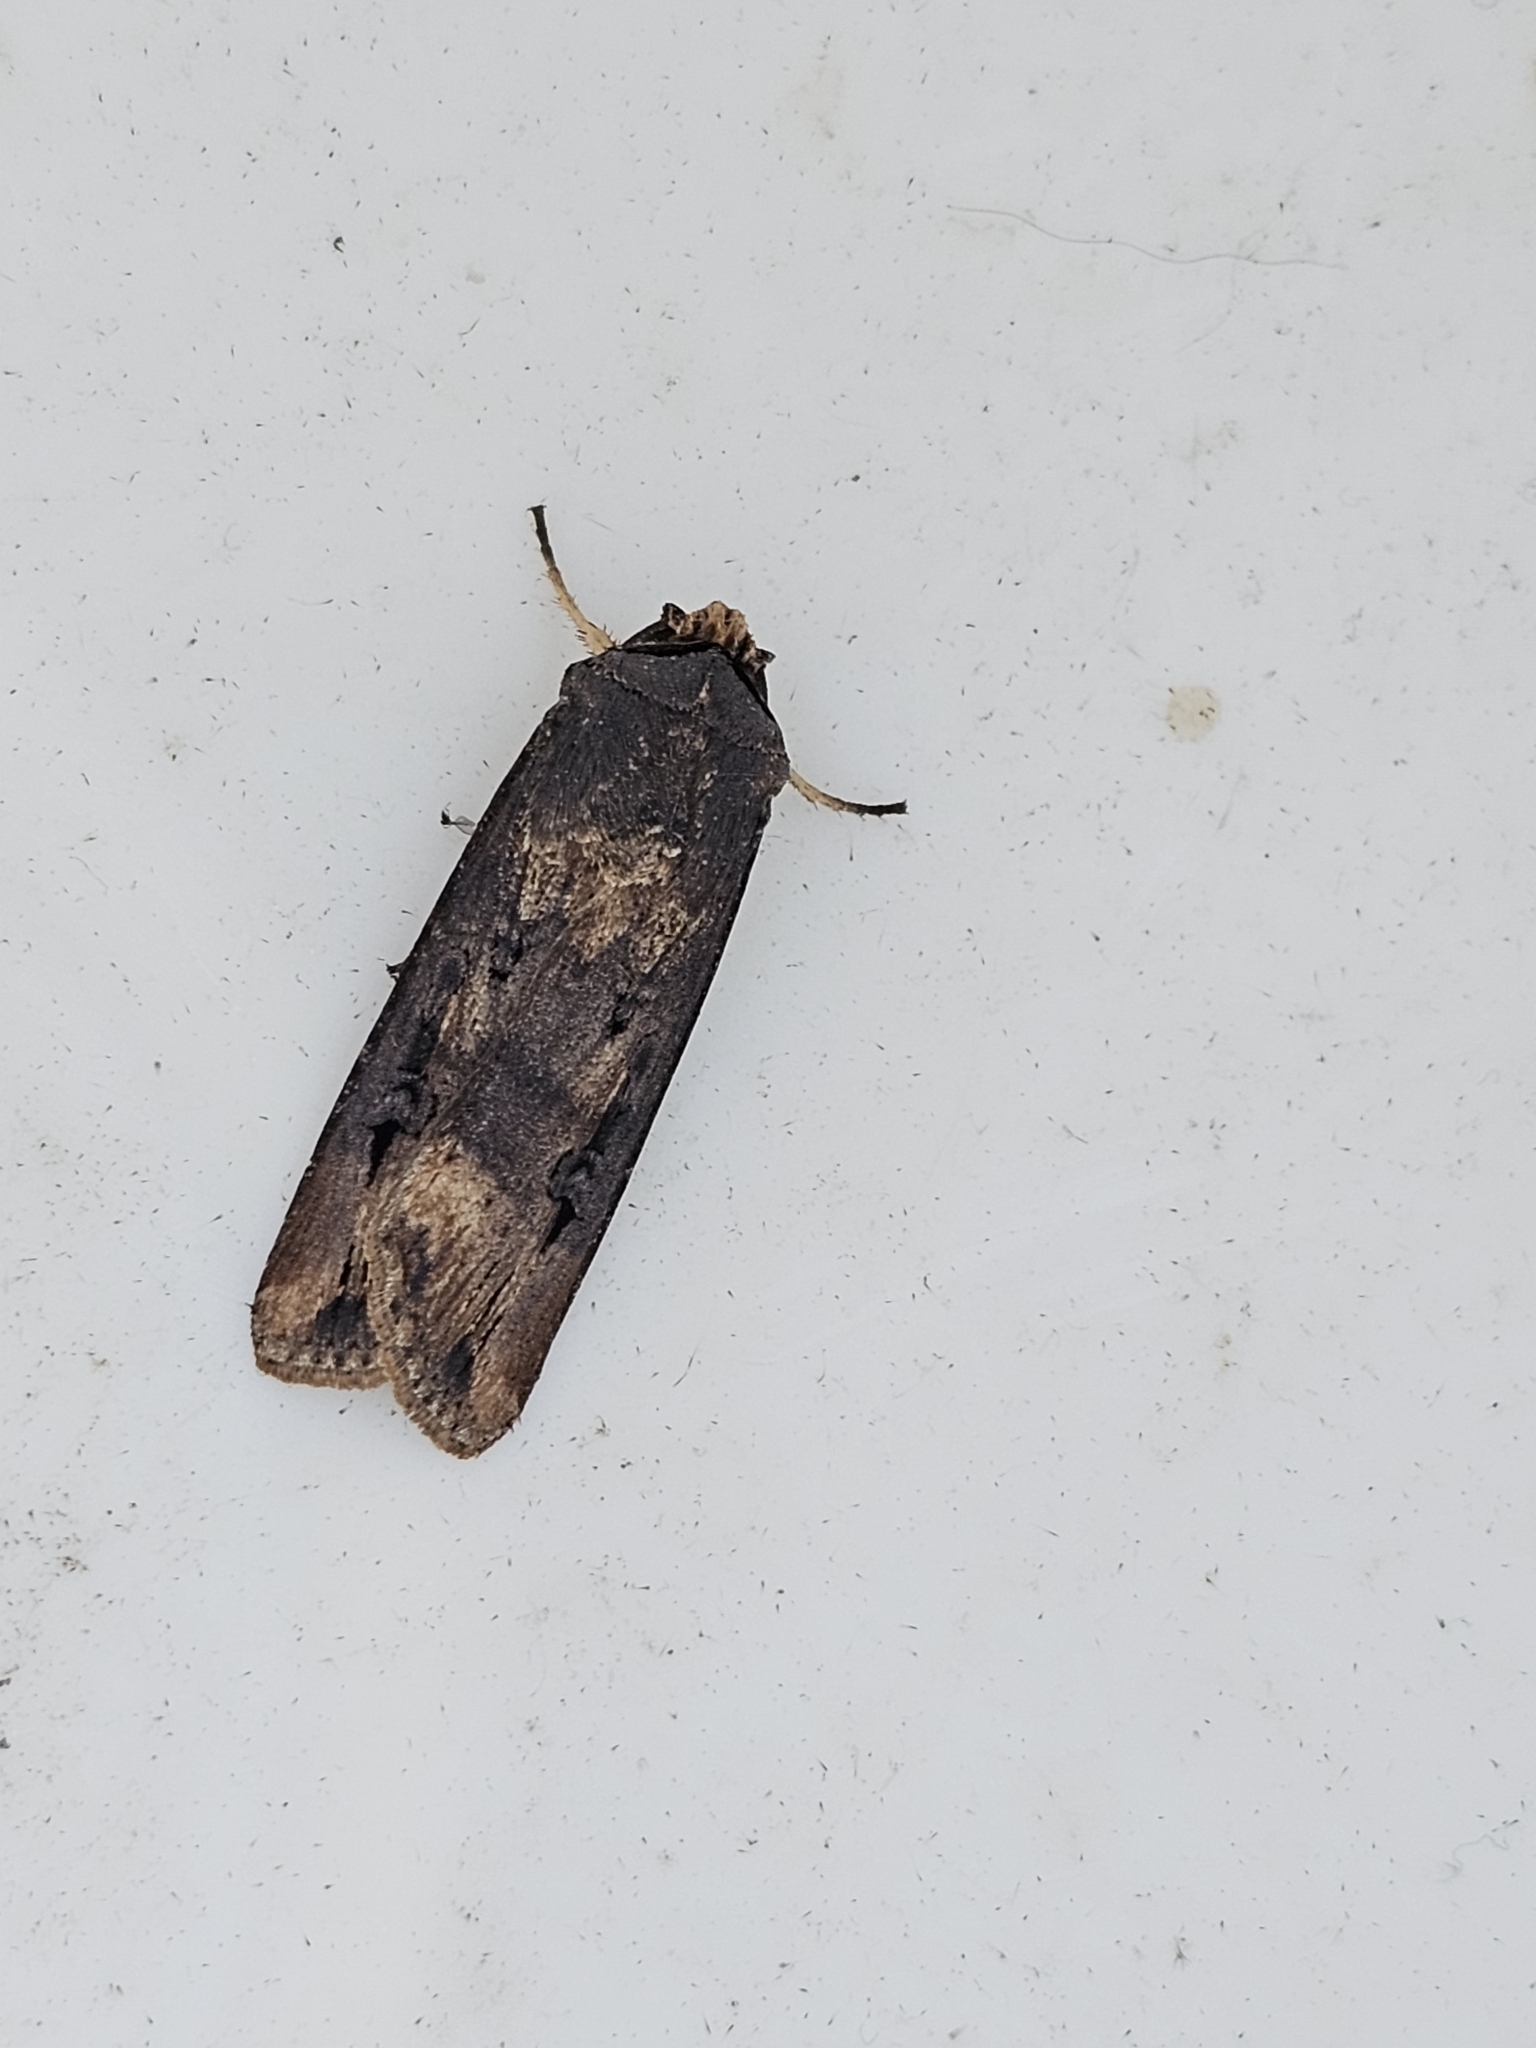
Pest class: cutworms